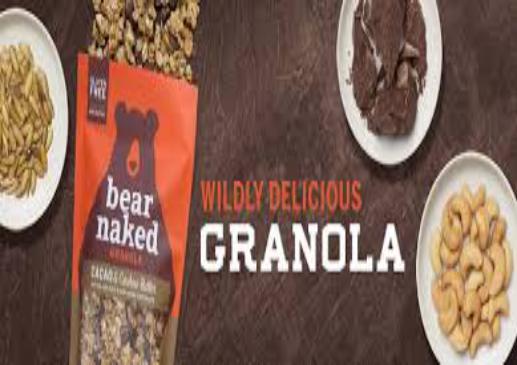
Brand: Bear Naked
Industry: Food